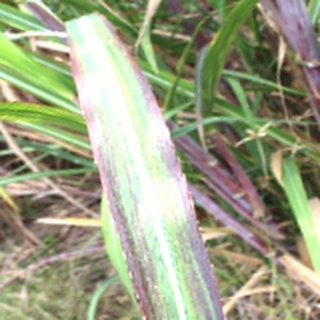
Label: sugarcane_bacterial_blight